Lens (vertebrate anatomy)

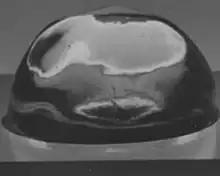
Sheep lens capsule removed. Decapsulation leads to a nearly formless blob.

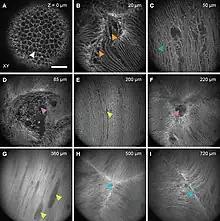
Cellular and supercellular structure in the mouse lens. Photos at increasing depth: A-Epithelium B-Broadening fiber ends C-Fiber ends lock together D-F- Voids G-Vacuoles I-Sutures

The lens capsule is a smooth, transparent basement membrane that completely surrounds the lens. The capsule is elastic and its main structural component is collagen. It is presumed to be synthesized by the lens epithelium and its main components in order of abundance are heparan sulfate proteoglycan (sulfated glycosaminoglycans (GAGs)), entactin, type IV collagen and laminin. The capsule is very elastic and so allows the lens to assume a more spherical shape when the tension of the suspensory ligaments is reduced. The human capsule varies from 2 to 28 micrometres in thickness, being thickest near the equator (peri-equatorial region) and generally thinner near the posterior pole.